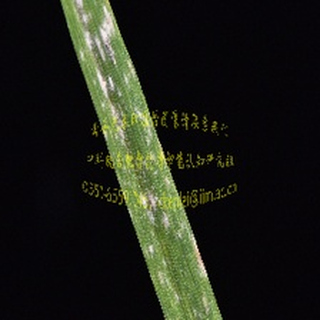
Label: wheat_mildew